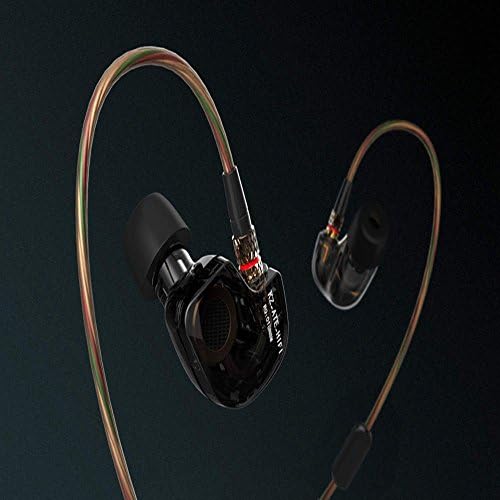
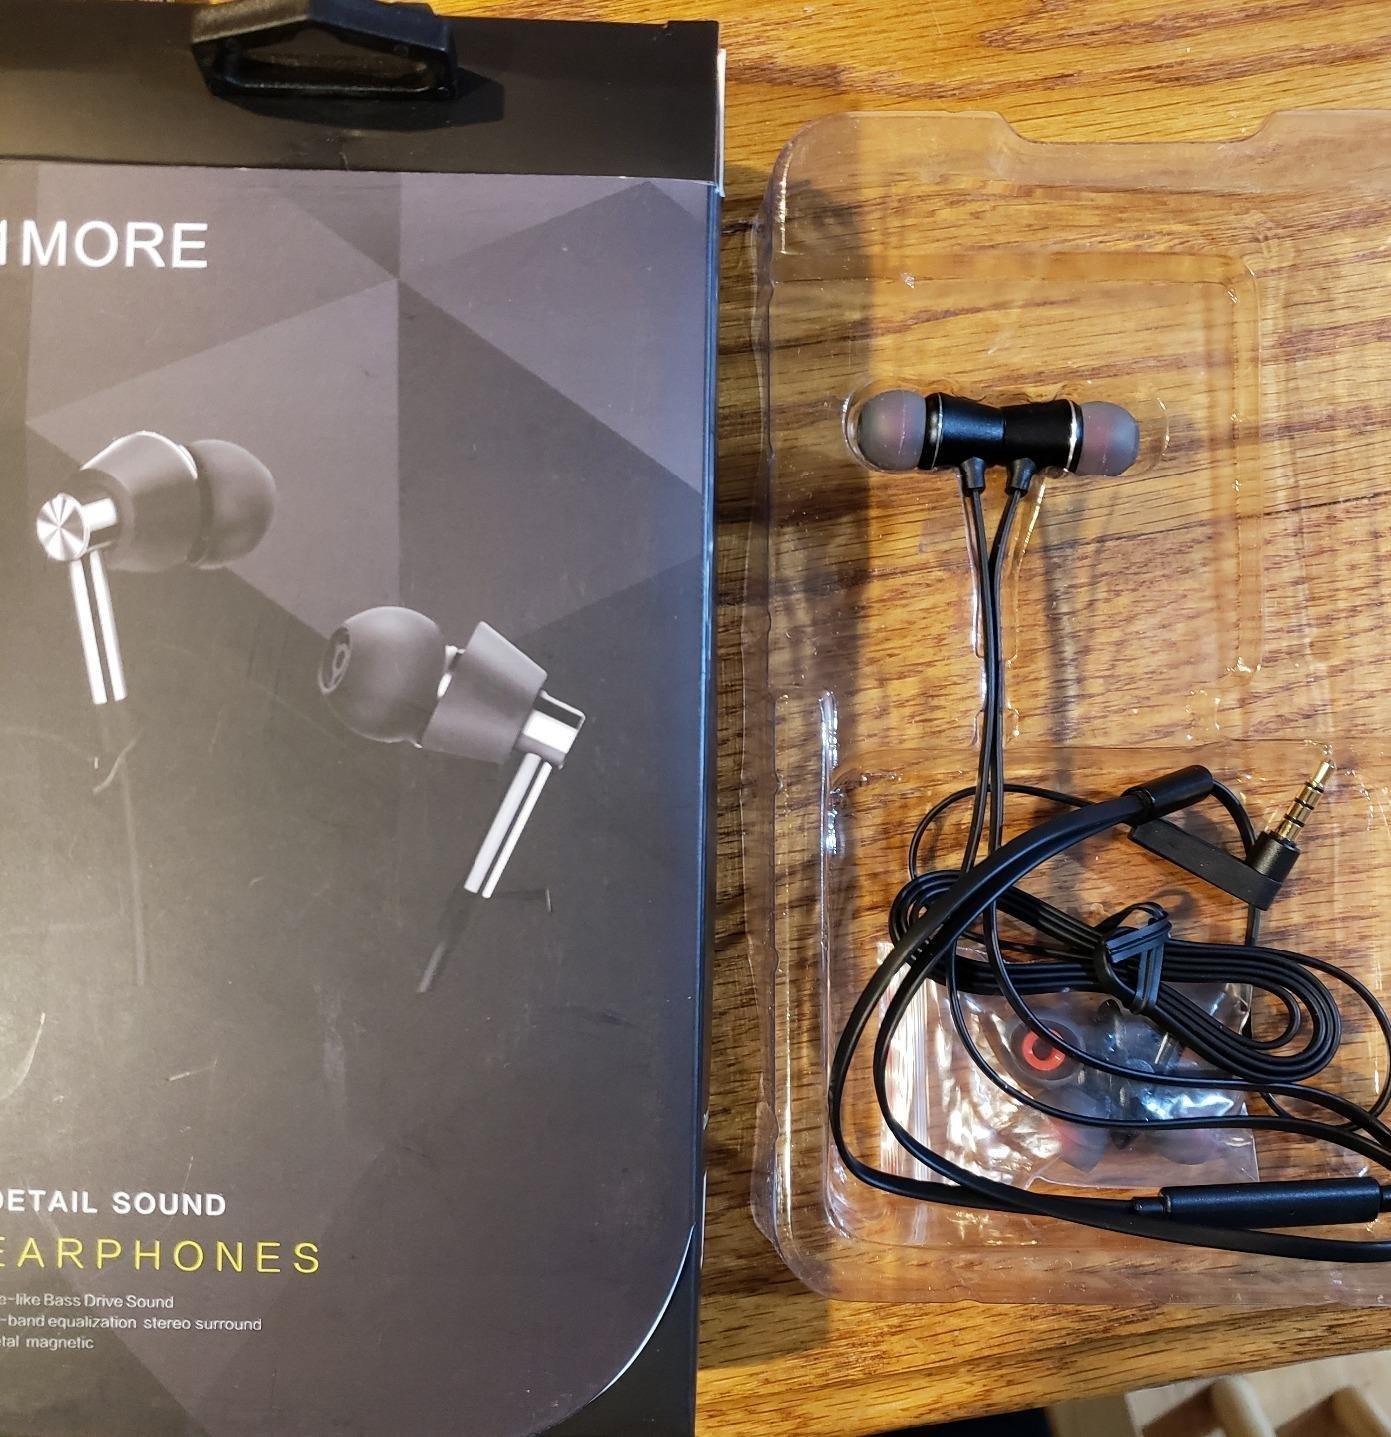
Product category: headphones
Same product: no